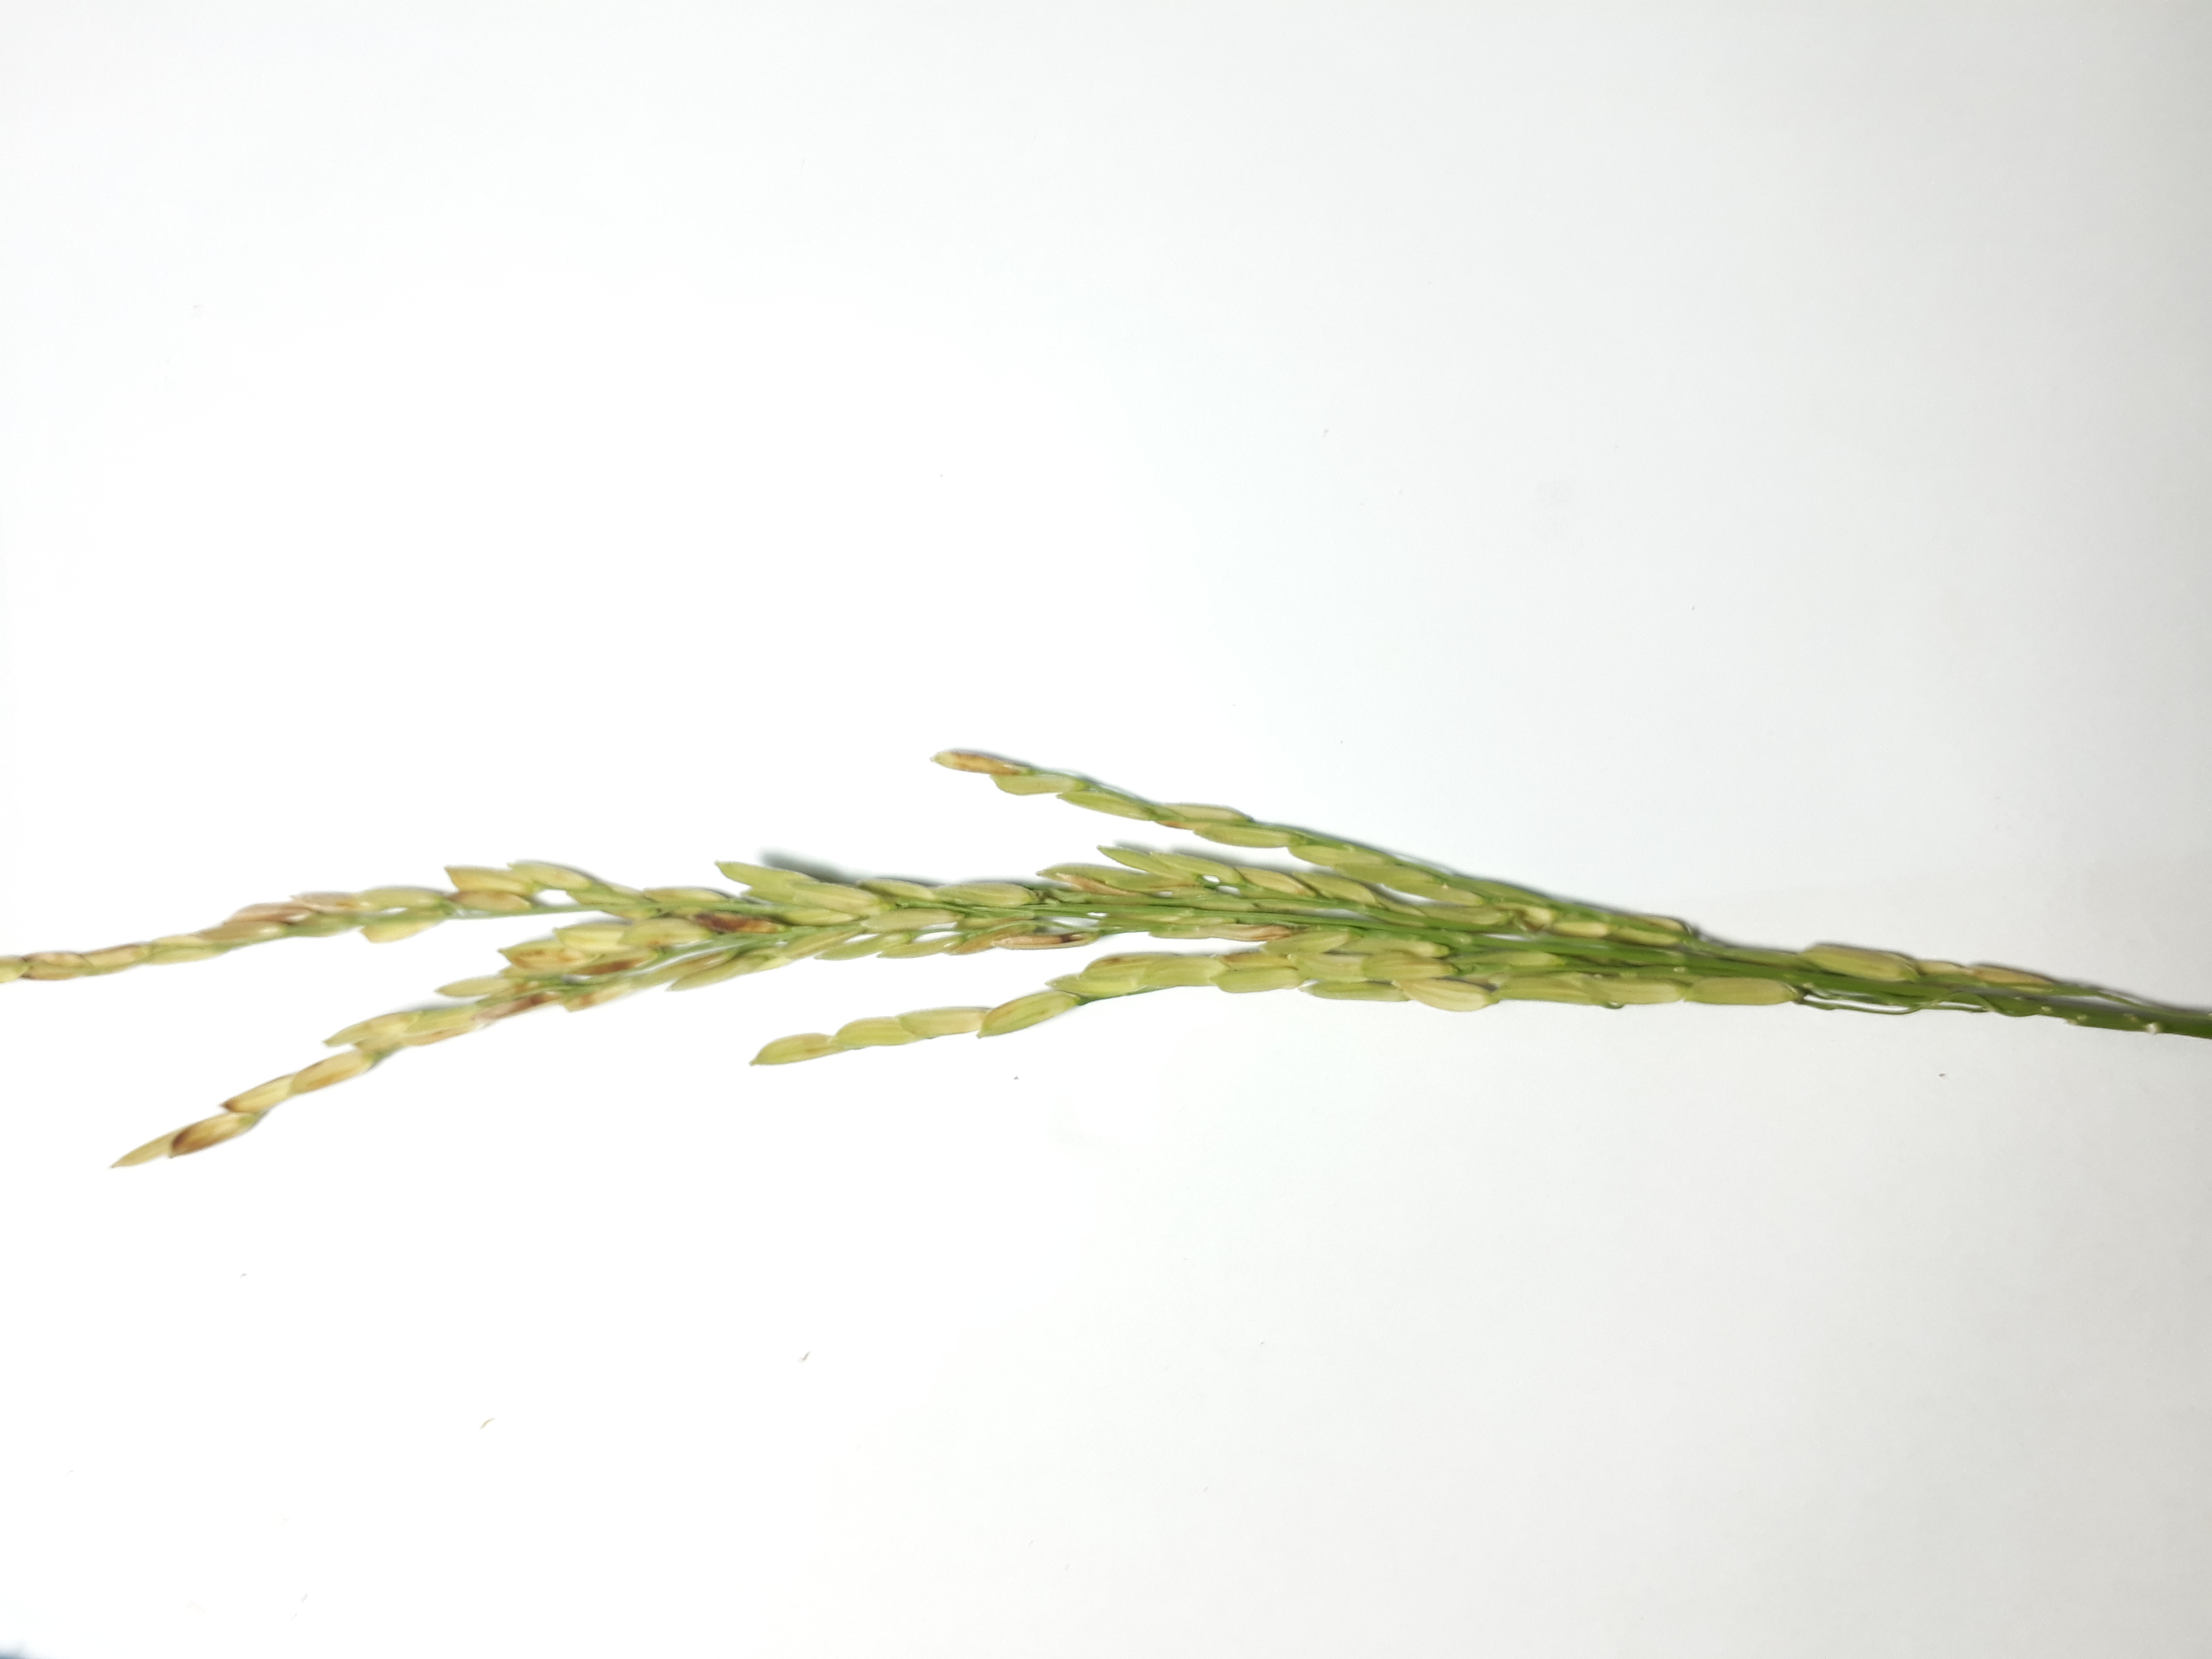
Label: Mild